WWF Invasion

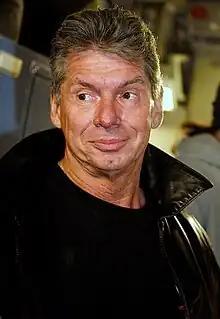
Vince McMahon, the owner of the World Wrestling Federation

On March 23, the World Wrestling Federation (WWF) bought out its long-time rival, World Championship Wrestling (WCW). The last episode of "WCW Monday Nitro" aired on March 26, dubbed the "Night of Champions". "Nitro" started with WWF Owner Vince McMahon announcing a simulcast with "Raw Is War" later that night to address the future of WCW, during which it was revealed that Shane McMahon had bought WCW. At WrestleMania X-Seven on April 1, Shane defeated Vince in a Street Fight with some of the WCW talent in attendance, sitting in the upper-level seats at the Reliant Astrodome. During May and June, WCW wrestlers interfered in matches on WWF programming. At the 2001 King of the Ring, Booker T interfered during a Triple Threat match for the WWF Championship and tossed Steve Austin through the announcers table, nearly costing him the title.